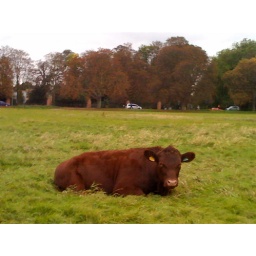
cow by the river in cambridge